G9211 Ningbo–Zhoushan Expressway

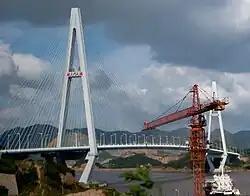

Taoyaomen Bridge is the third bridge in the project. Ships of up to 2000 tons of displacement can navigate under the bridge safely.